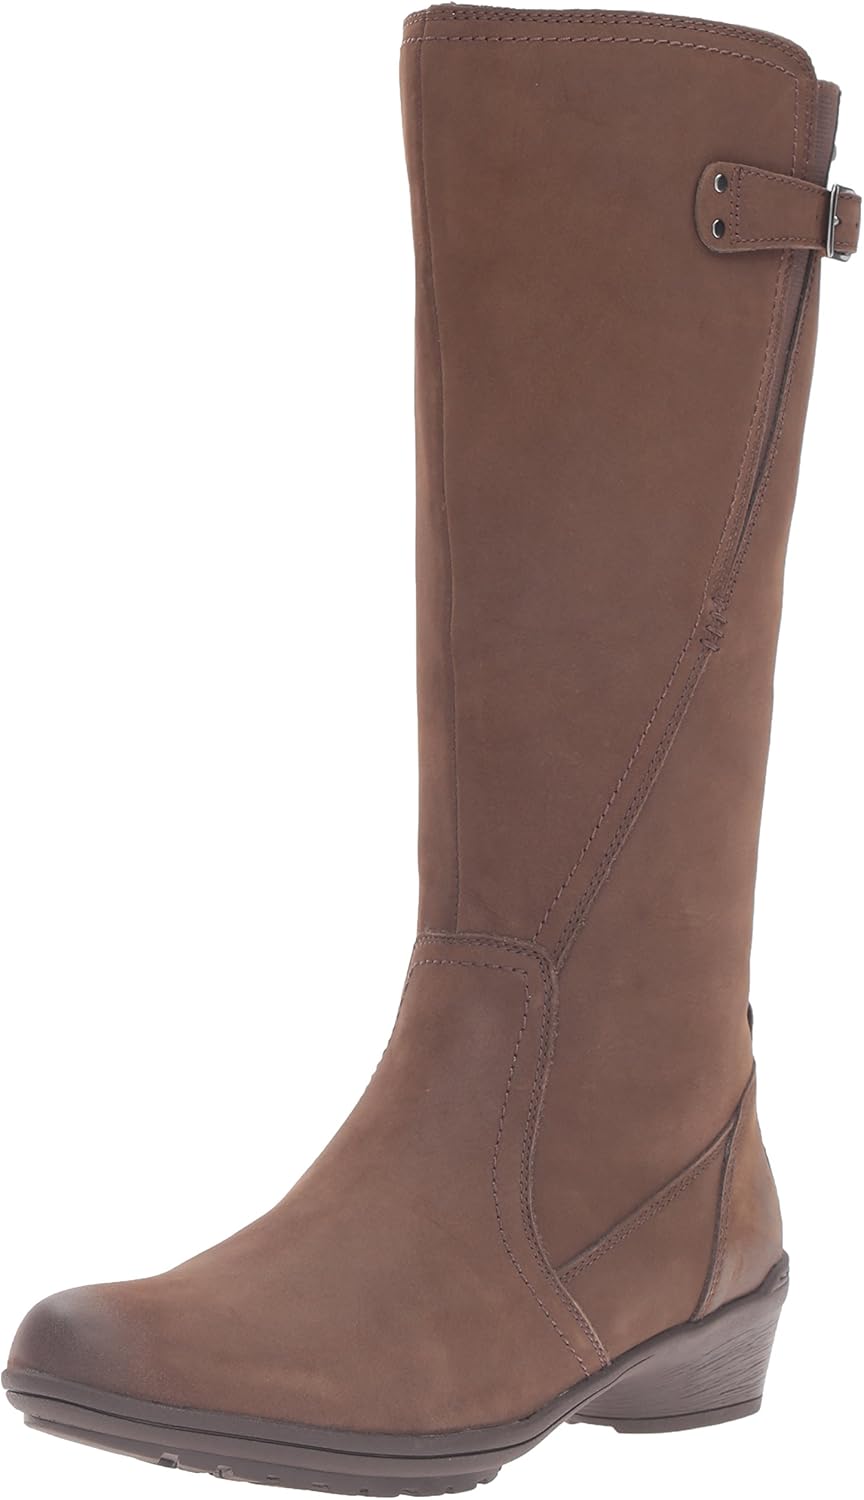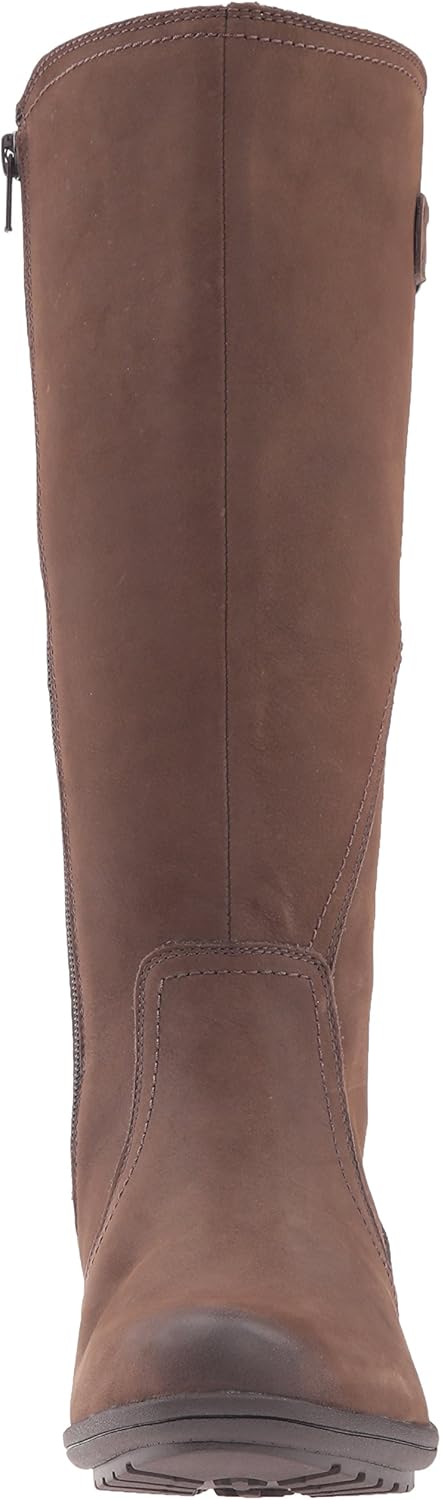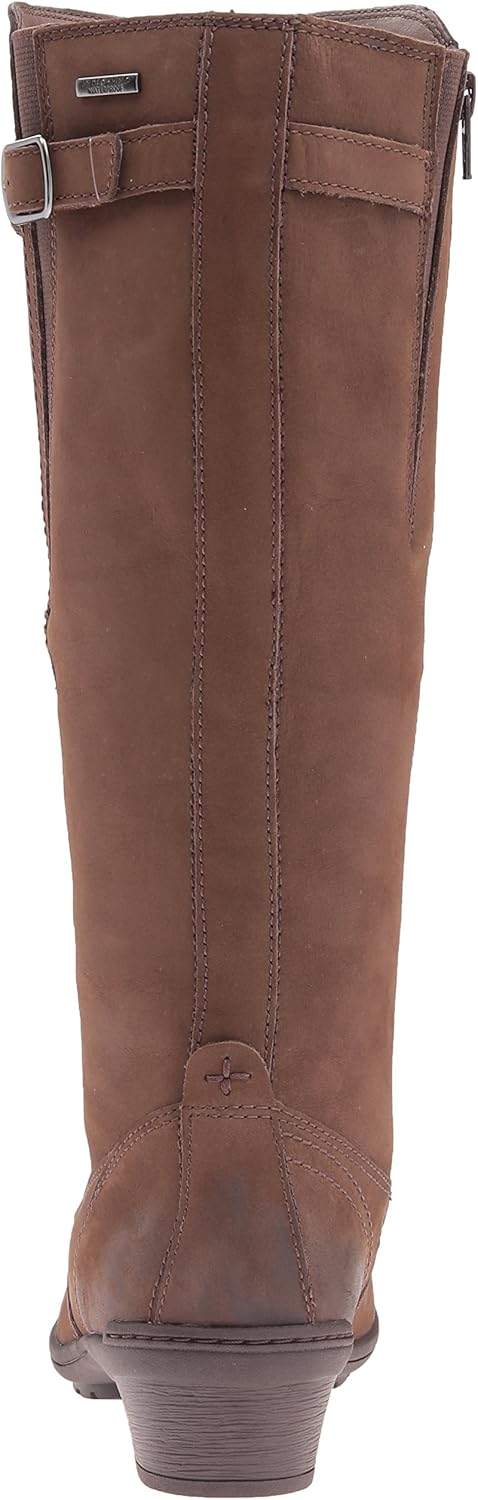
Rockport Women's Cobb Hill Rayna Rain Boot
Category: AMAZON FASHION
A woman carries her clothes, but it's a show that carries a woman. wear them casually on a winter stroll or dress them up for a day at the office.
Features: 100% Leather | Imported | Rubber sole | Shaft measures approximately 13.25 inches from arch | Heel measures approximately 1.5 inches" | Eva footbed | Adjustable buckle | Stretch gore | 13.25" shaft height